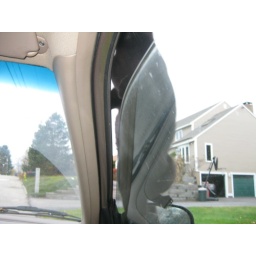
Crazy cat climbing on the car in service